Cameron, North Carolina

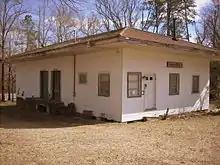
Former rail depot in Cameron

At the 2000 census there were 151 people, 66 households, and 41 families living in the town. The population density was . There were 78 housing units at an average density of . The racial makeup of the town was 64.90% White and 35.10% Black.